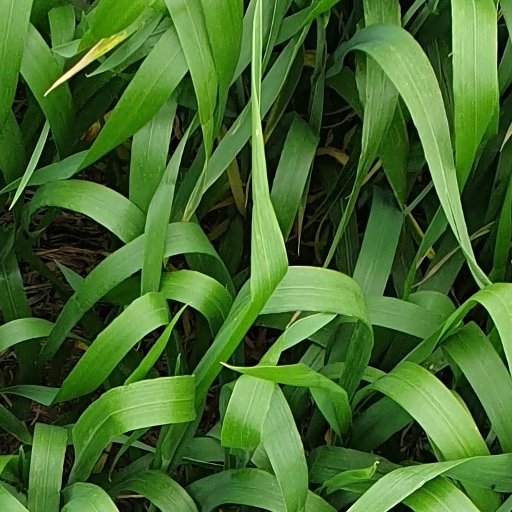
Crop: wheat